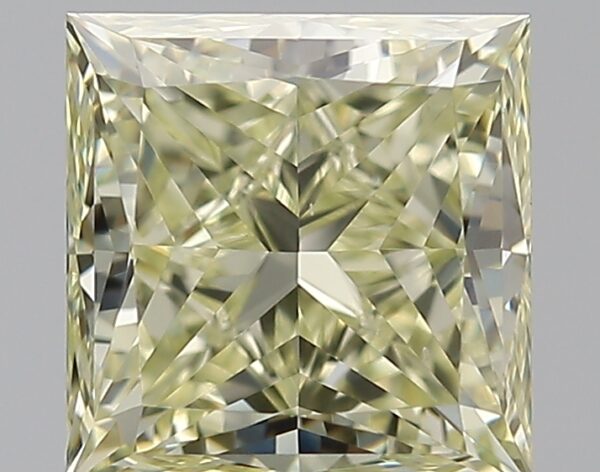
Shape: princess
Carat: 0.91
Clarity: VS2
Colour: U-V
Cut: EX
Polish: EX
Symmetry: VG
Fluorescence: ST
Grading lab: GIA
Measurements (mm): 5.1 x 5.02 x 3.66